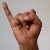
The image shows a hand gesture representing the letter 'I' in Indian Sign Language.